List of presidents of the United States who died in office

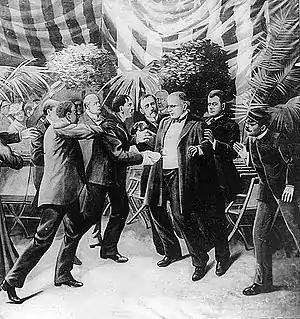
A drawing depicting Leon Czolgosz shooting William McKinley with a concealed revolver

The assassination of Abraham Lincoln took place on Good Friday, April 14, 1865, as the Civil War was drawing to a close. He died the following morning at the age of 56. The assassination occurred five days after General Robert E. Lee and the Army of Northern Virginia surrendered to General Ulysses S. Grant and the Army of the Potomac following the Battle of Appomattox Court House. Lincoln was the first American president to be killed by an assassin. (The first U.S. president to be confronted by a would-be assassin was Andrew Jackson 30 years earlier, in January 1835.)